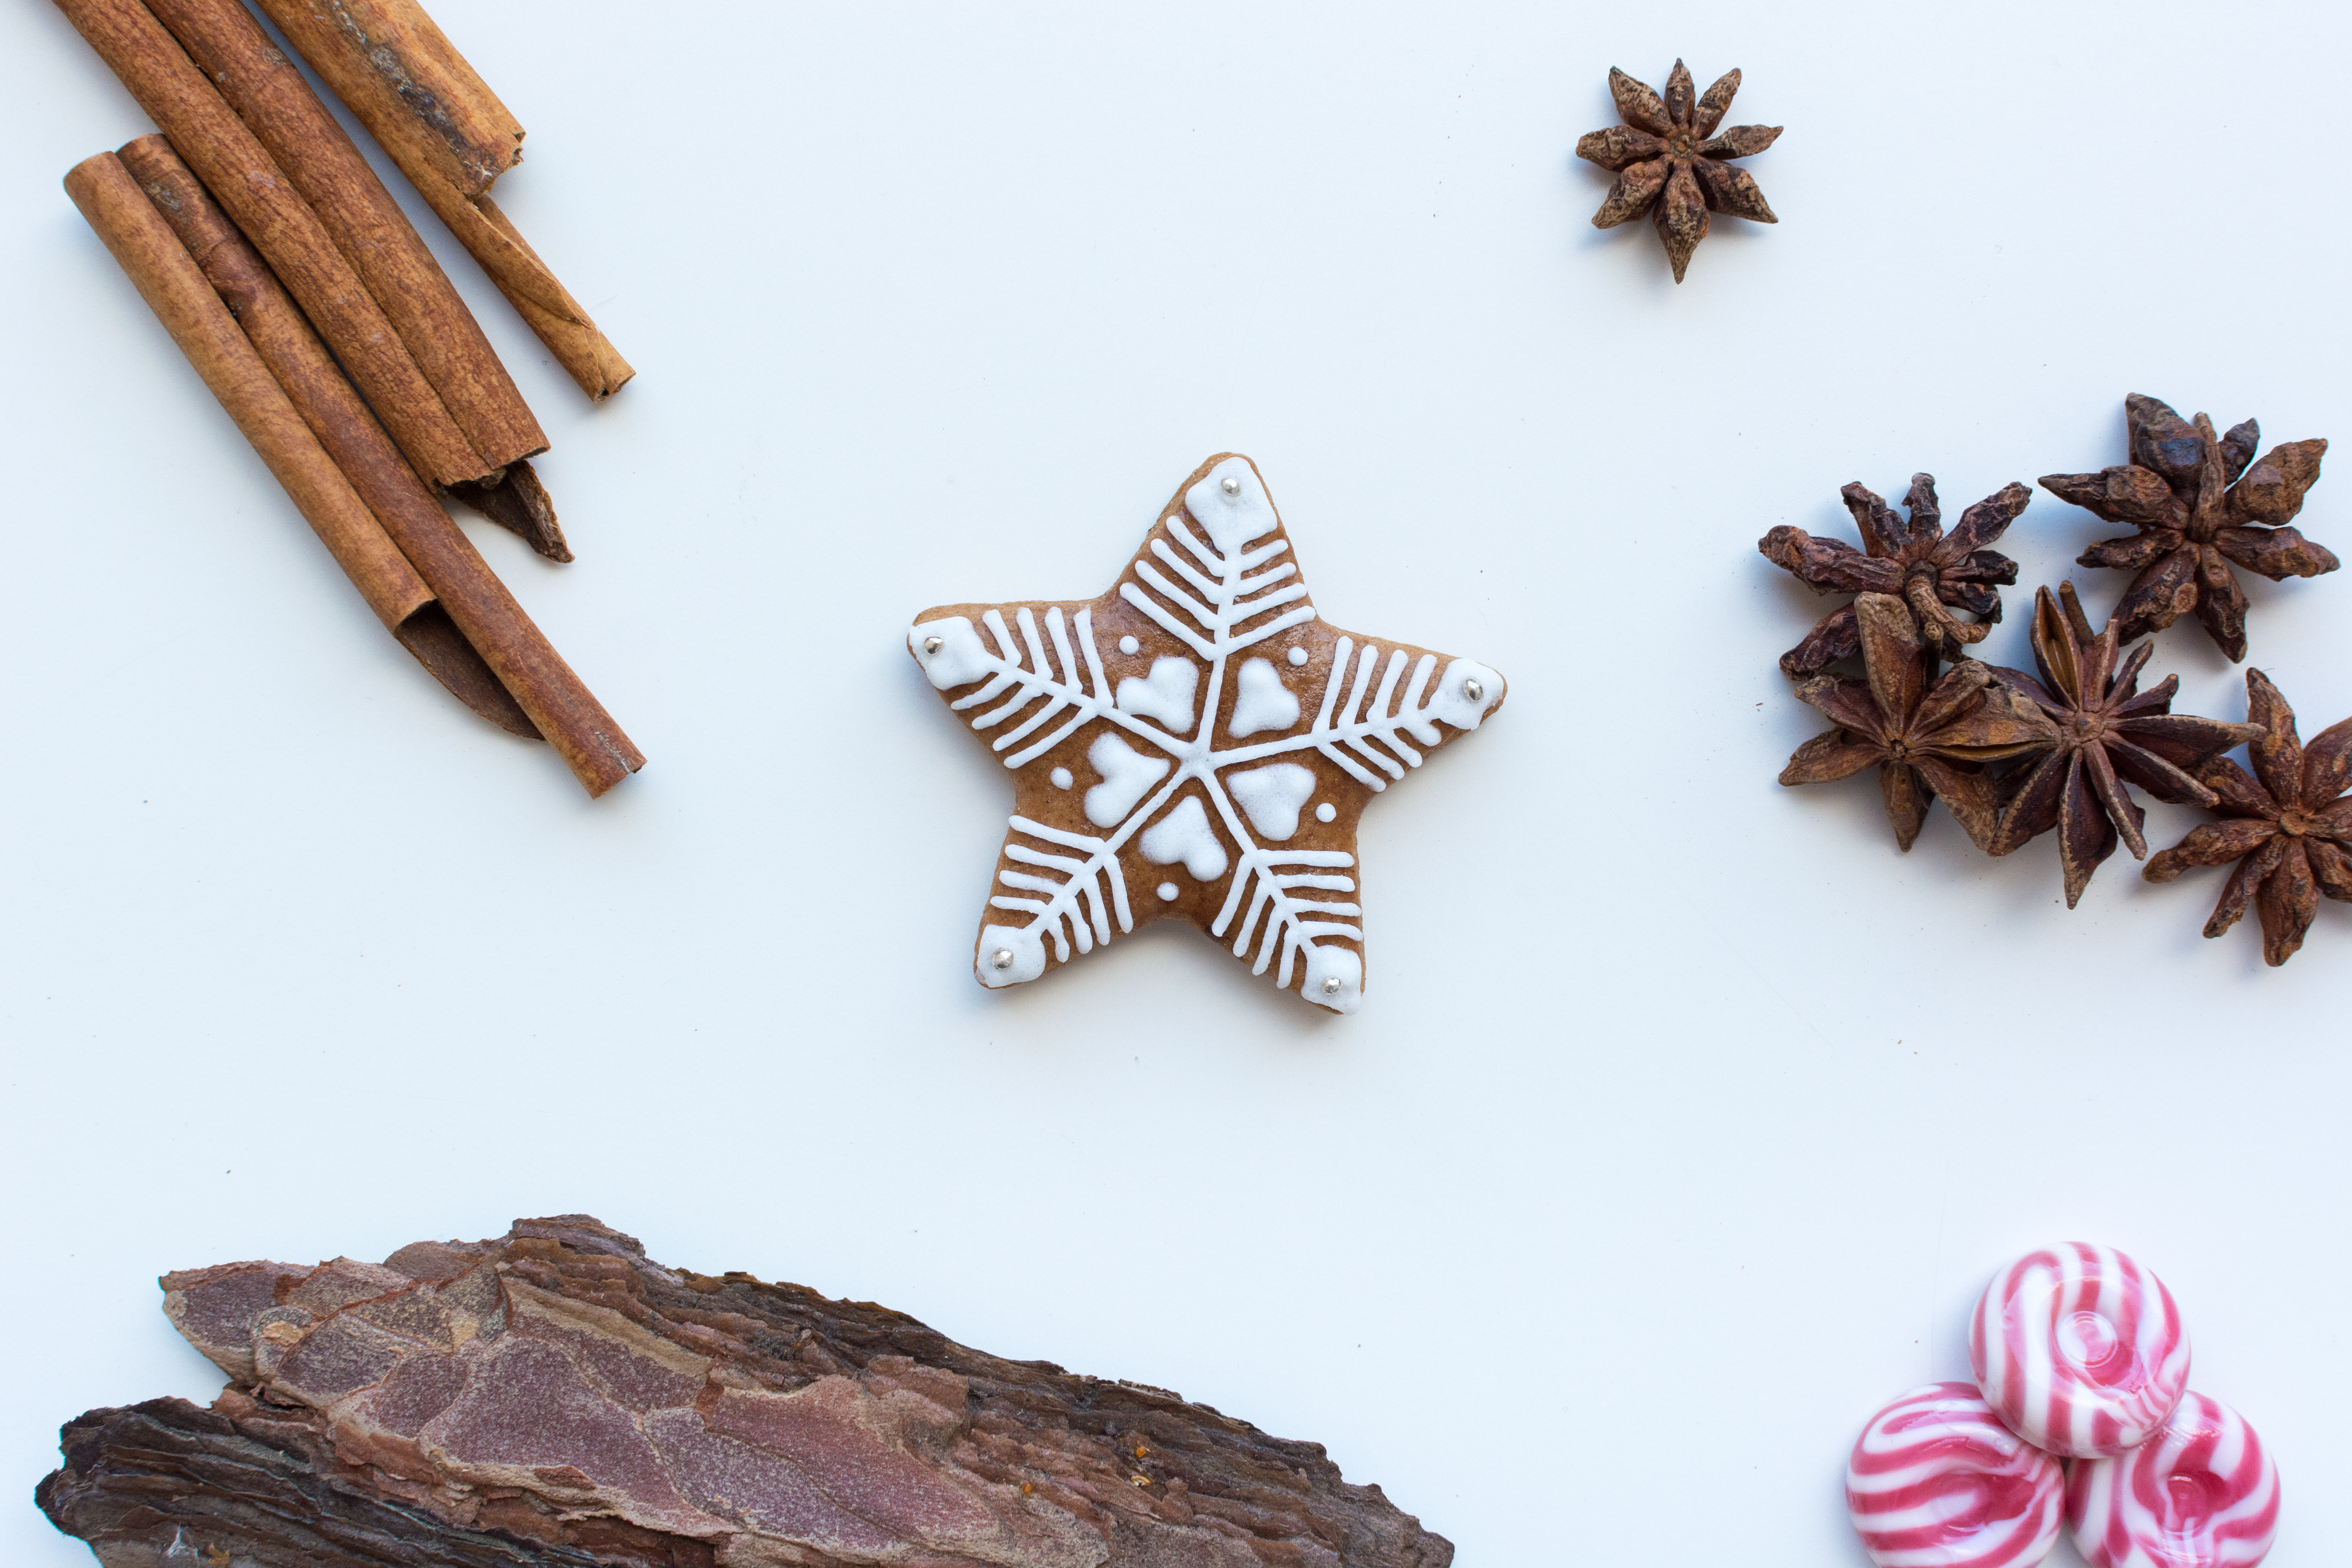
cinnamon, cinnamon stick, star anise, anise, spice, tree, plant, herb